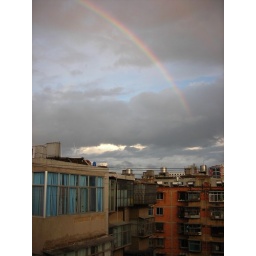
afternoon rainbow, seen from my bedroom window in Kunming